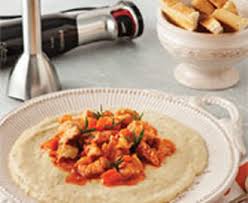
Yemek: hunkar_begendi